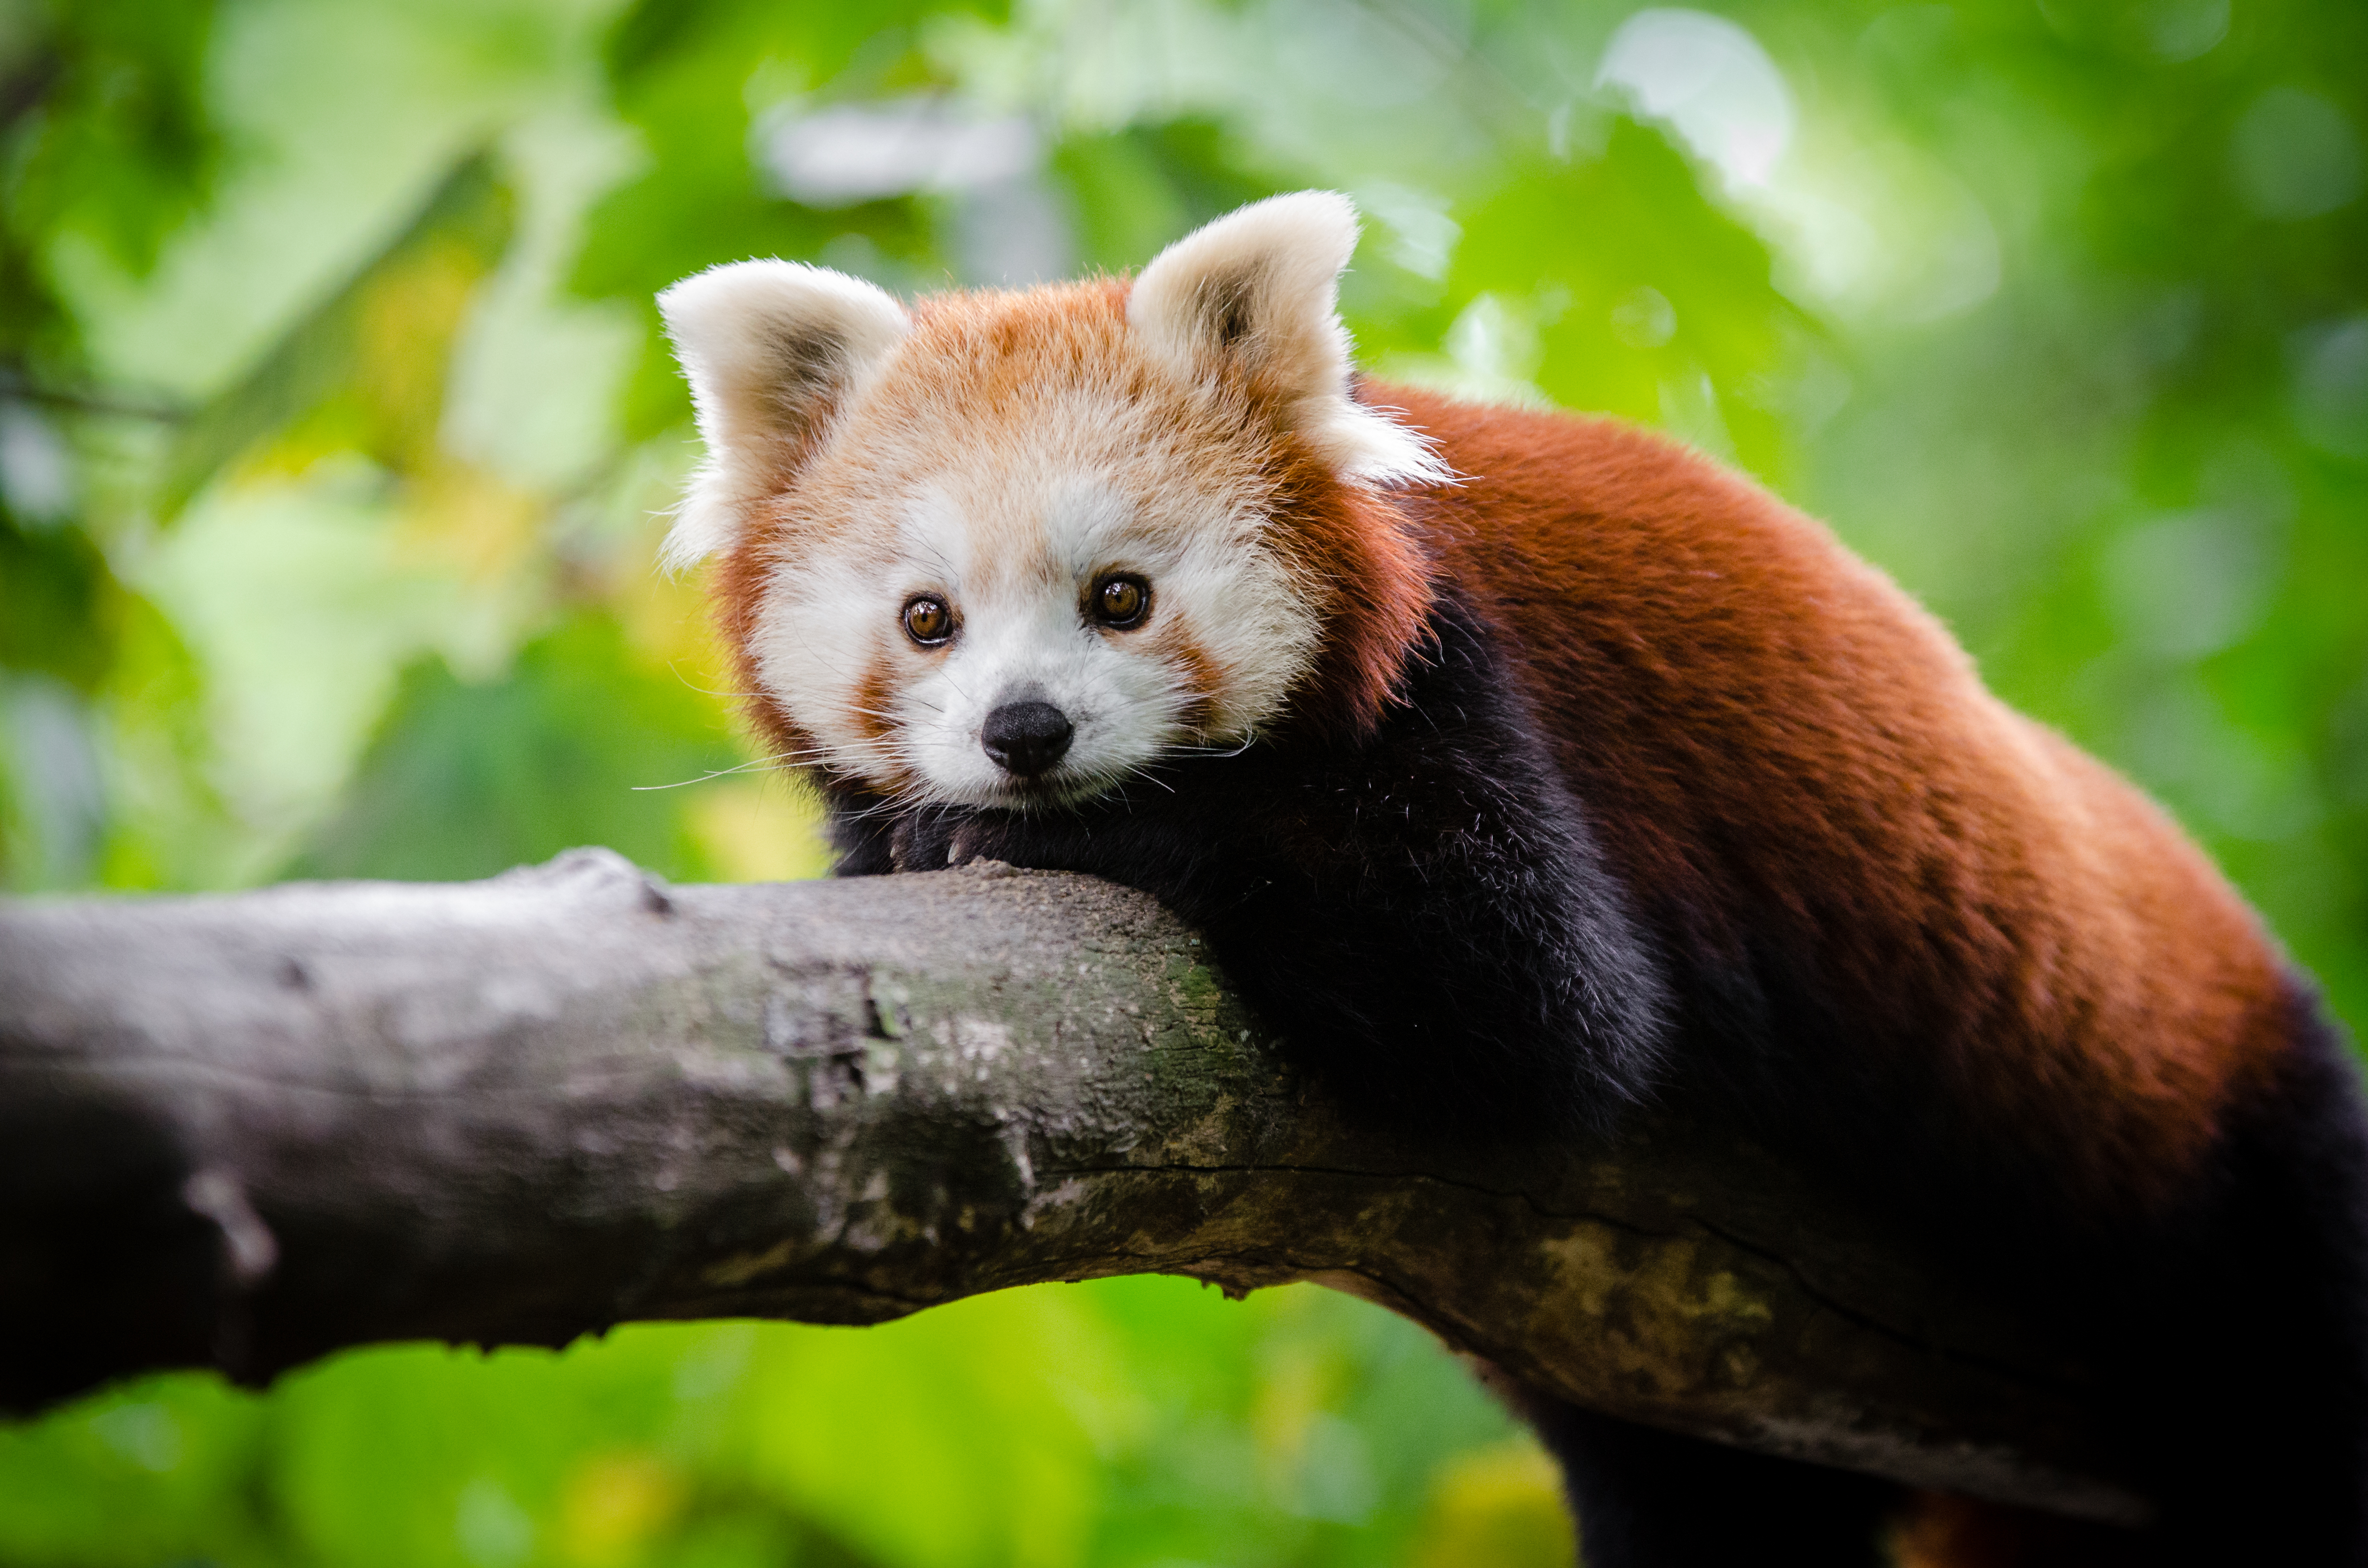
bokeh, animal, wildlife, zoo, red, mammal, fauna, red panda, panda, endangered, vertebrate, germany, giant panda